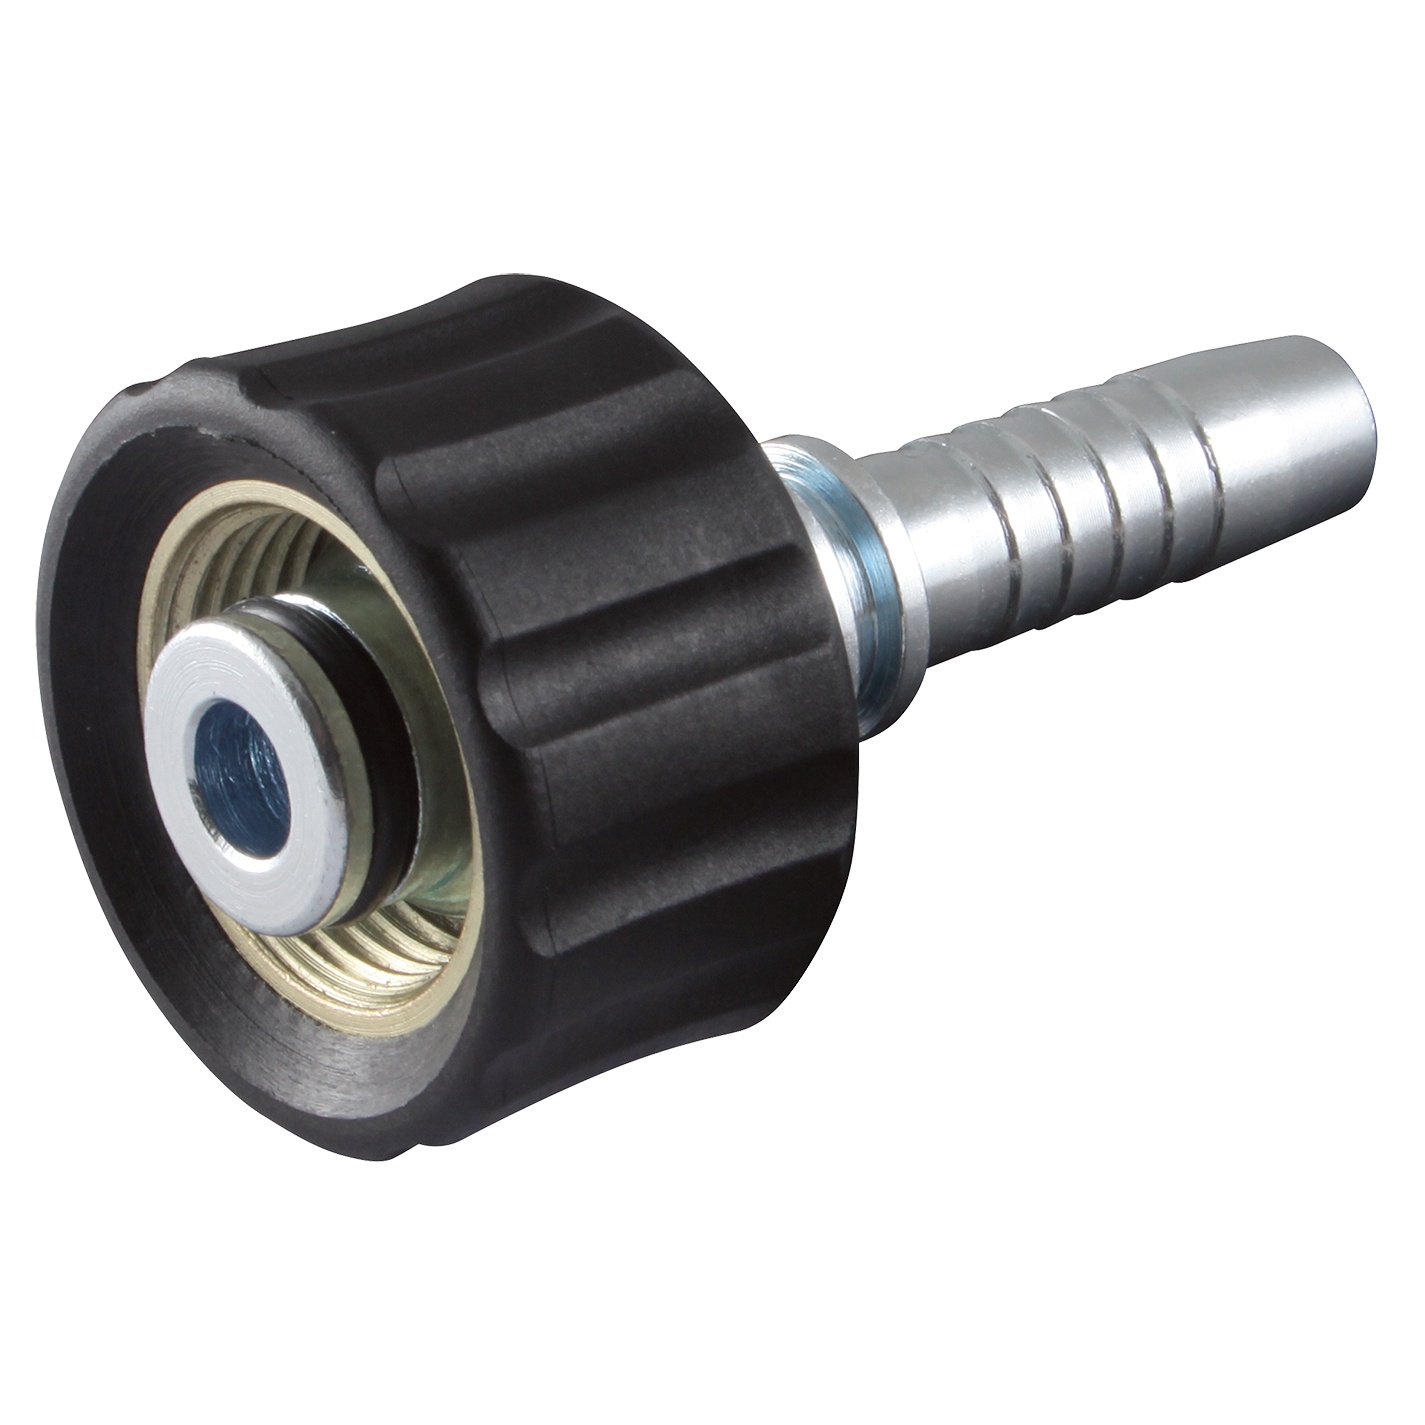
PH Industrie DKO-KA-DN10 - Jet Wash Insert Female x Tube 3/8" Hose I/D
Jet Wash, Insert, Female x Tube, To Suit 3/8" Hose Inside Diameter, Stainless Steel, PH Industrie
Brand: PH Industrie
Category: Home & Garden > Lawn & Garden > Outdoor Power Equipment Accessories > Pressure Washer Accessories > Nozzles